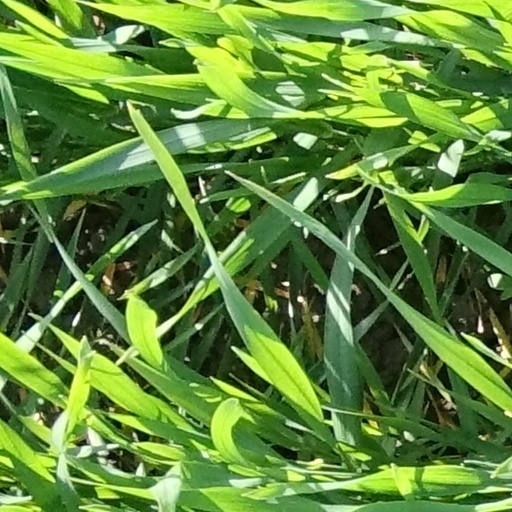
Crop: wheat